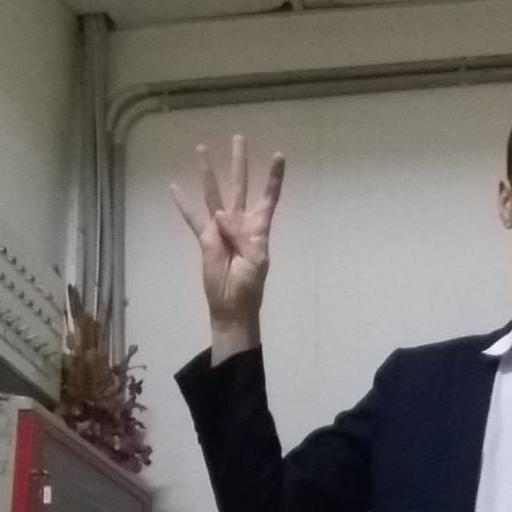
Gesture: four